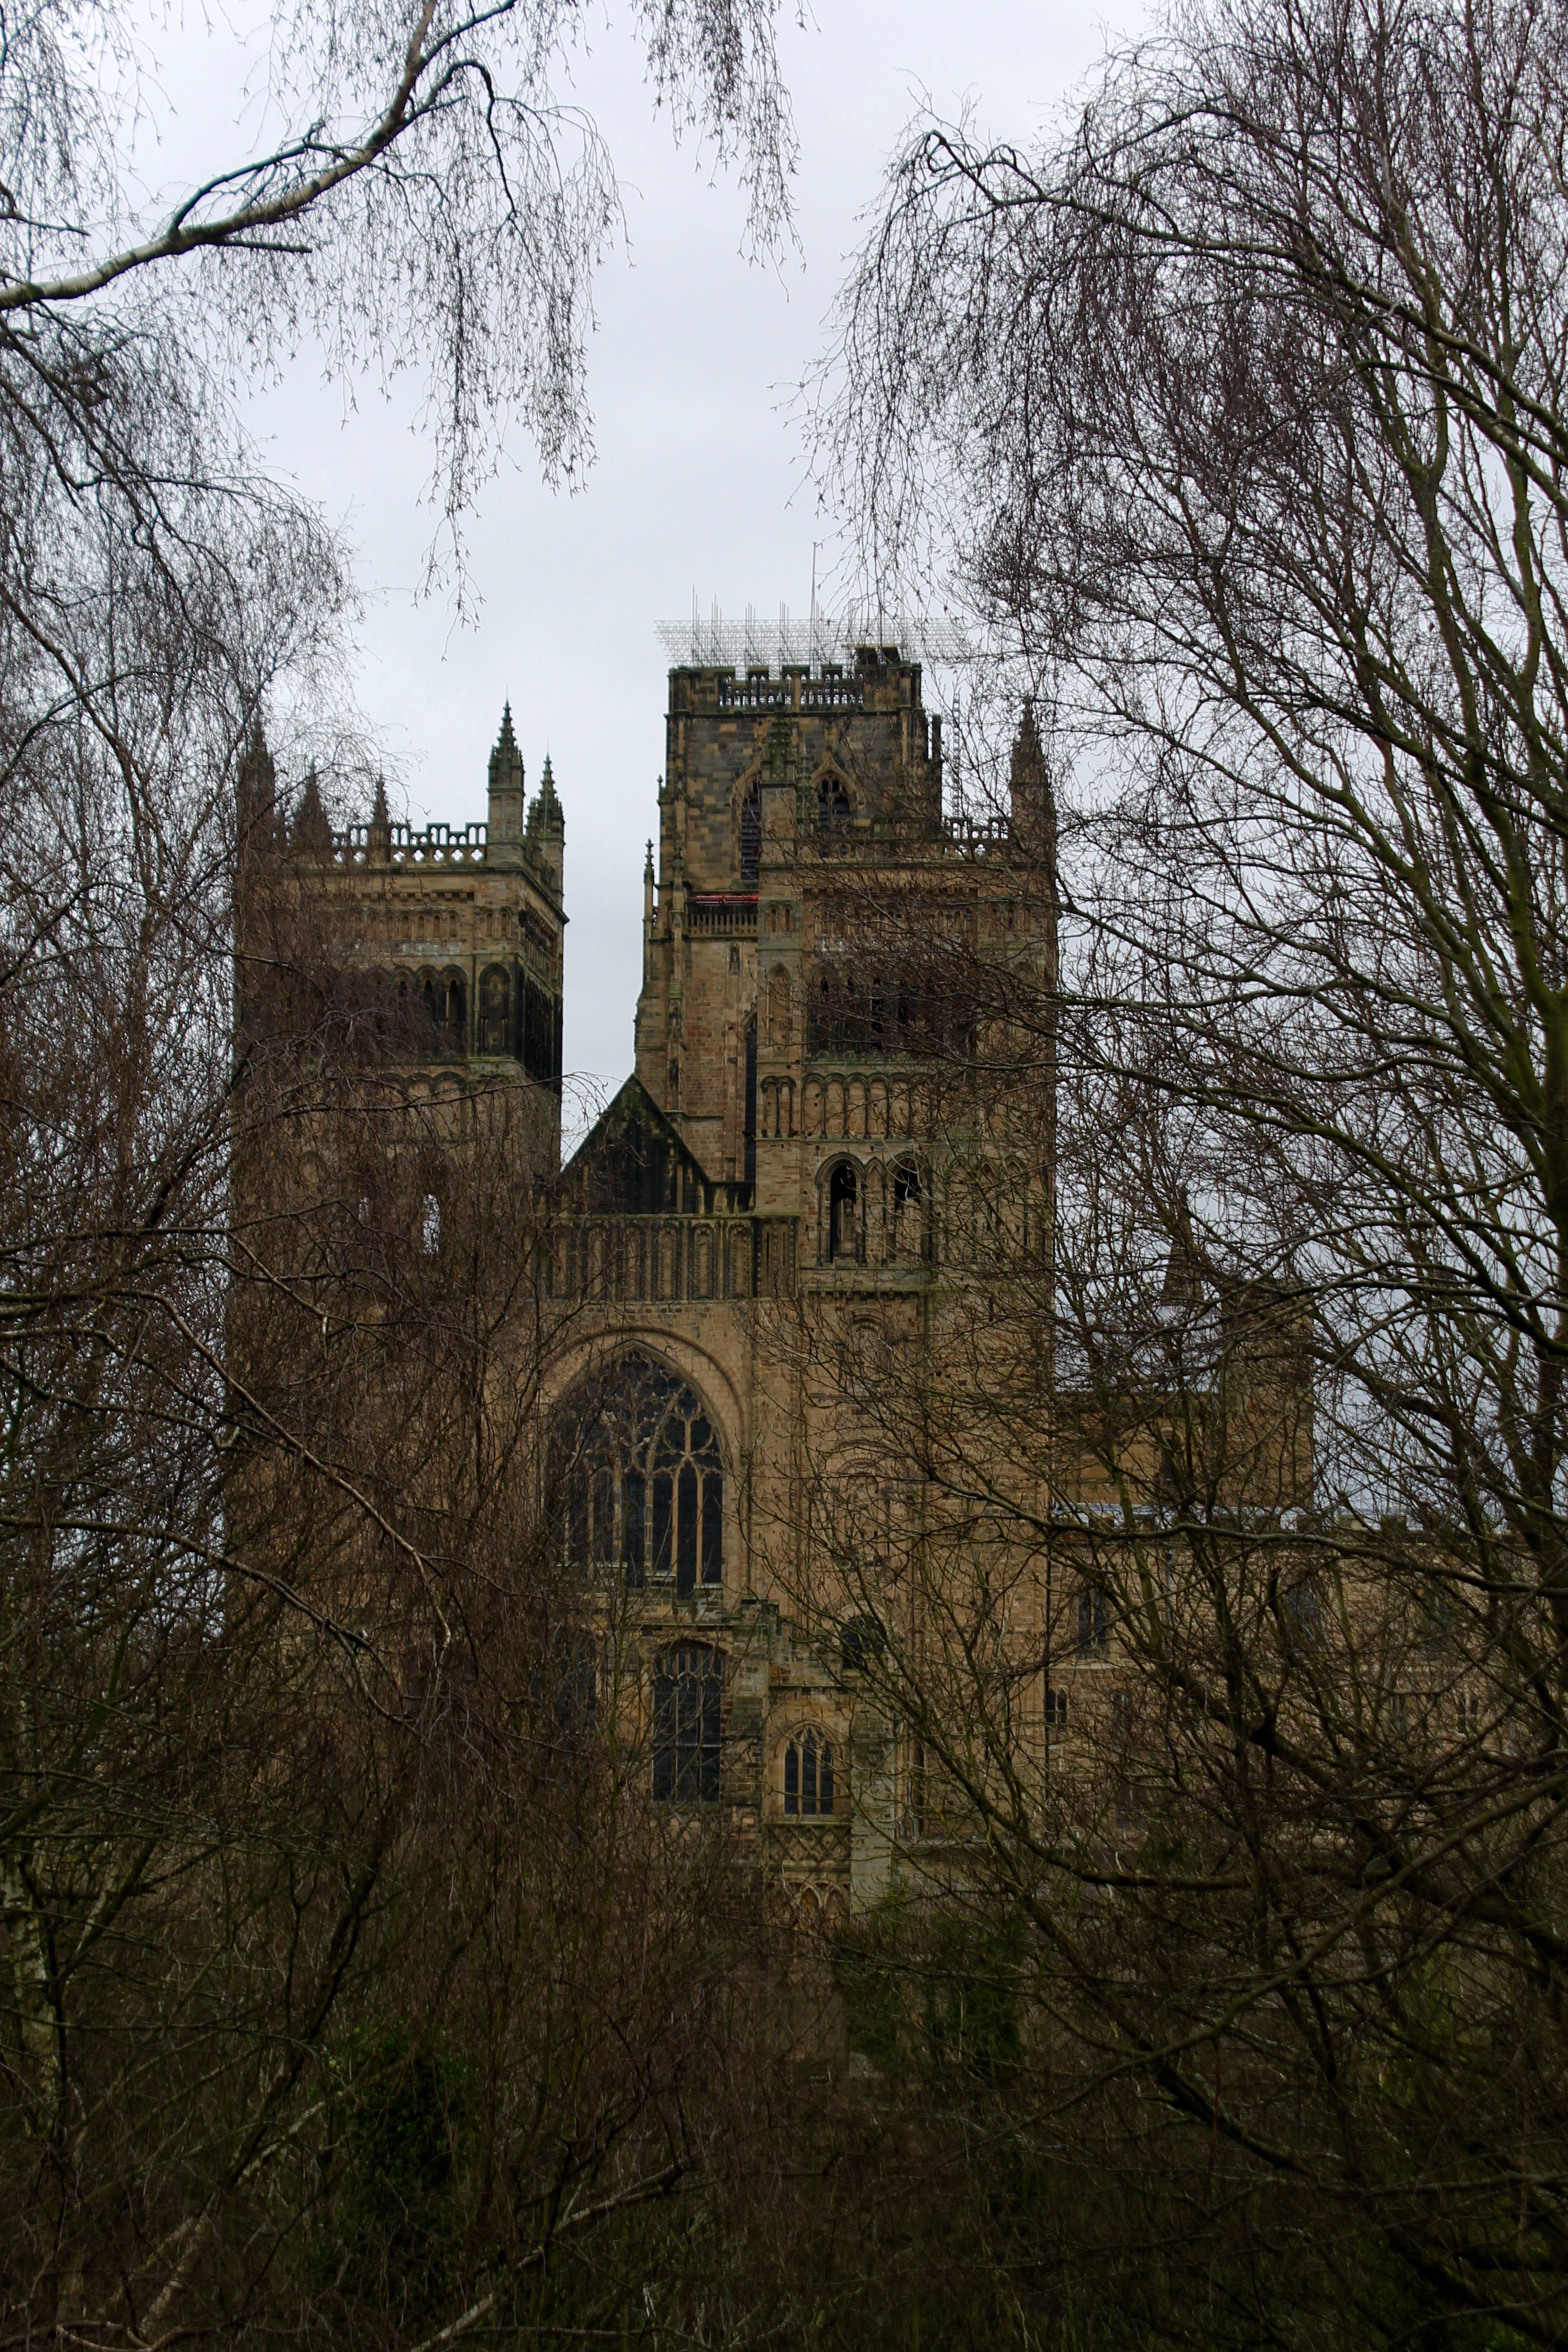
building, chateau, castle, church, place of worship, monastery